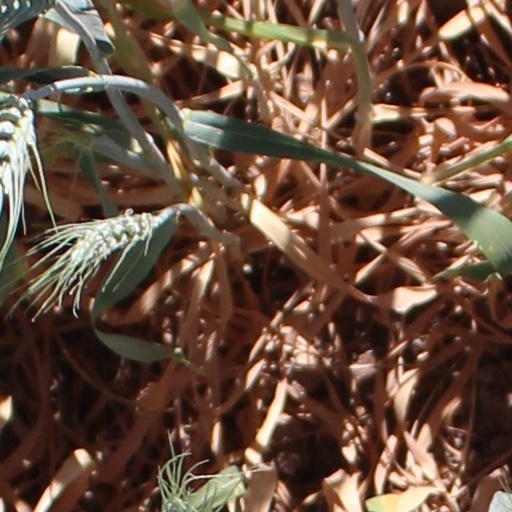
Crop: wheat